Kairi Maize Silos

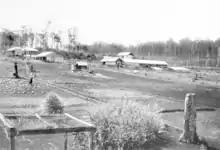
Kairi State Farm, circa 1930

Realising that it would be difficult to prosper only from planting maize crops, the farmers attempted to find alternate crops. The Atherton Farmers' Associated lobbied the Minister for Agriculture to establish a State Farm to provide research and advice on the growing of different strains of maize. As a result, the Kairi State Farm was established in 1912 and was responsible for much of the experimental work carried out within the maize industry. The Kairi State Farm remained in operation until closed by the Queensland Government in 1935 despite the closure being disputed by the farming community which pointed out to the Government the desirability of having such a facility in a tropical environment.